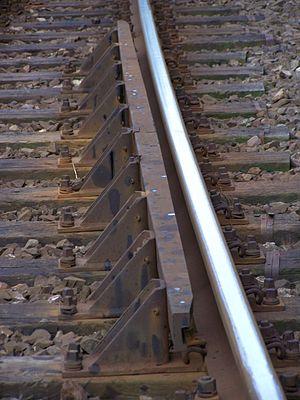
Un contre-rail est placé dans la partie croisement d'un appareil de voie, qui comprend le cœur de croisement et les contre-rails. Ils permettent de guider les essieux d'un train et de protéger la pointe du cœur et afin d'éviter de faire un bi voie qui provoquerait un déraillement. Il assure le guidage de l’essieu au franchissement de la lacune du cœur de croisement.